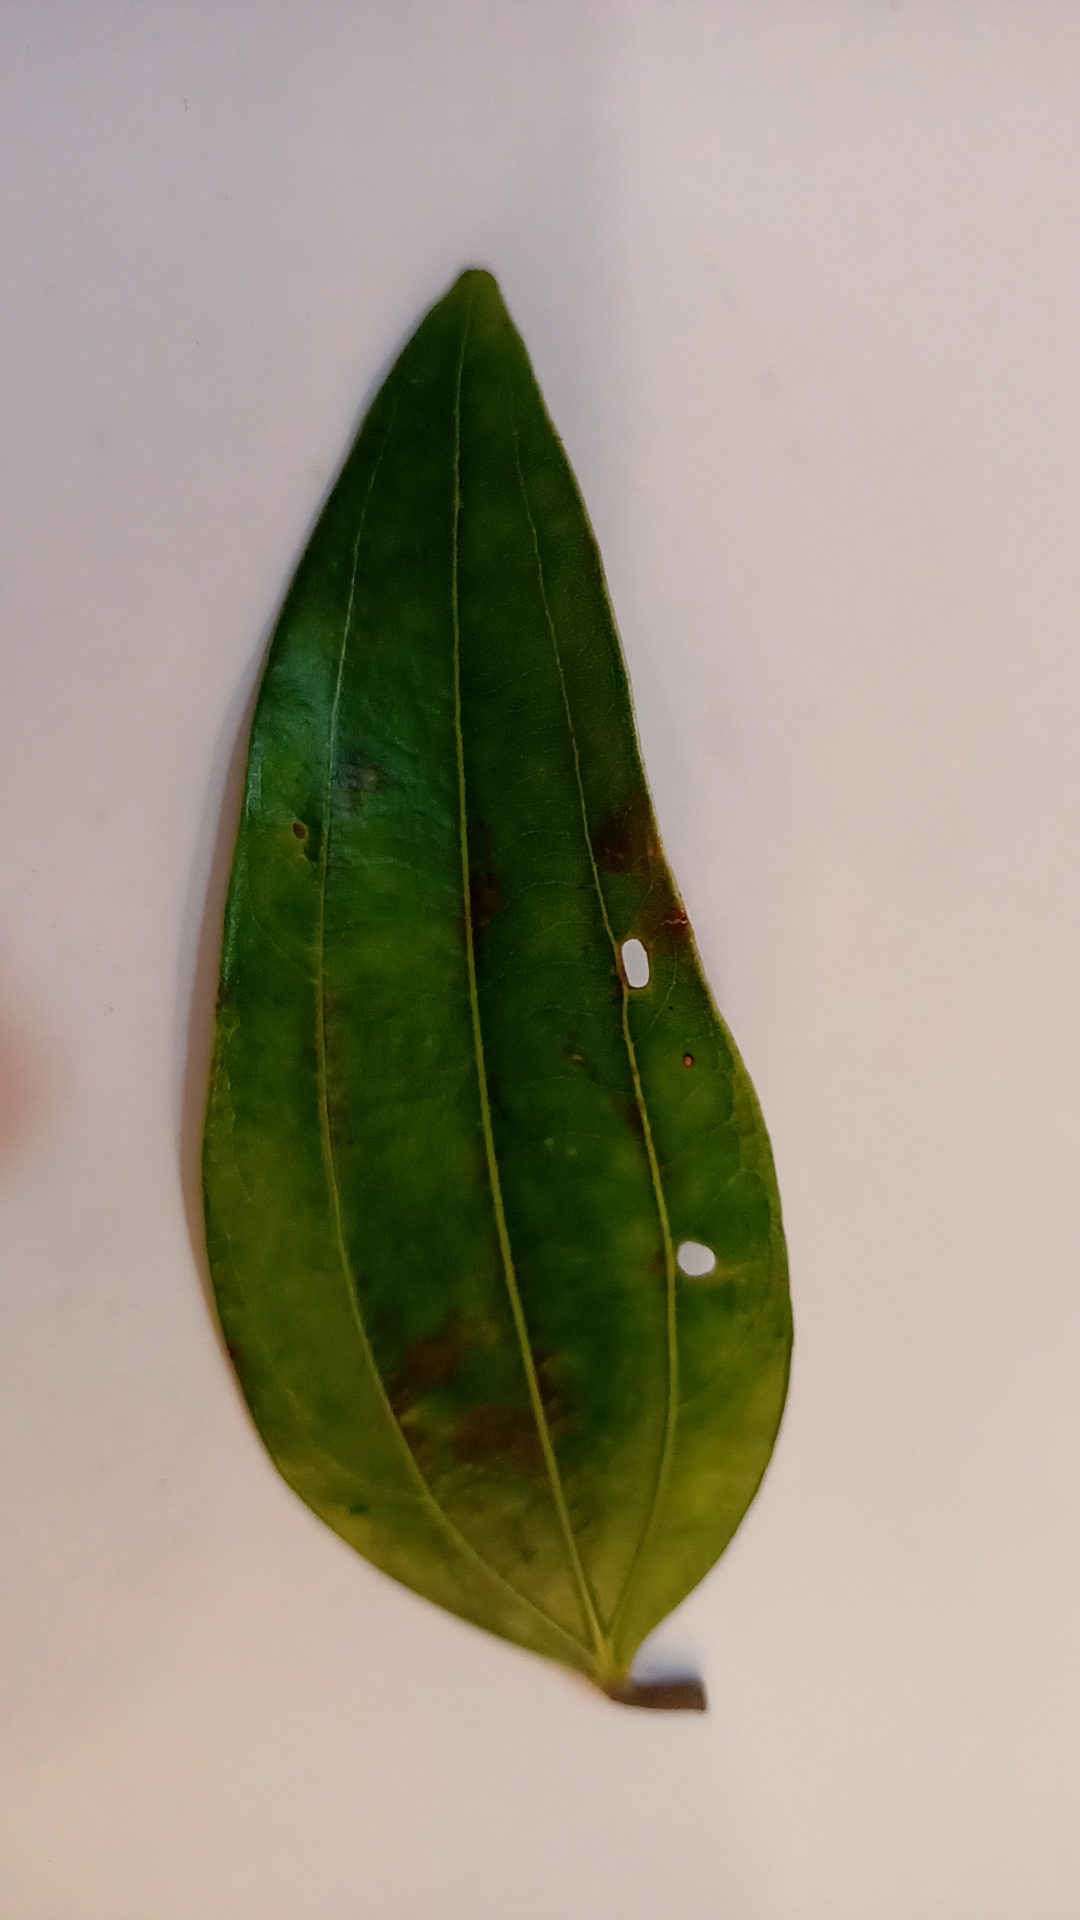
Label: Disease